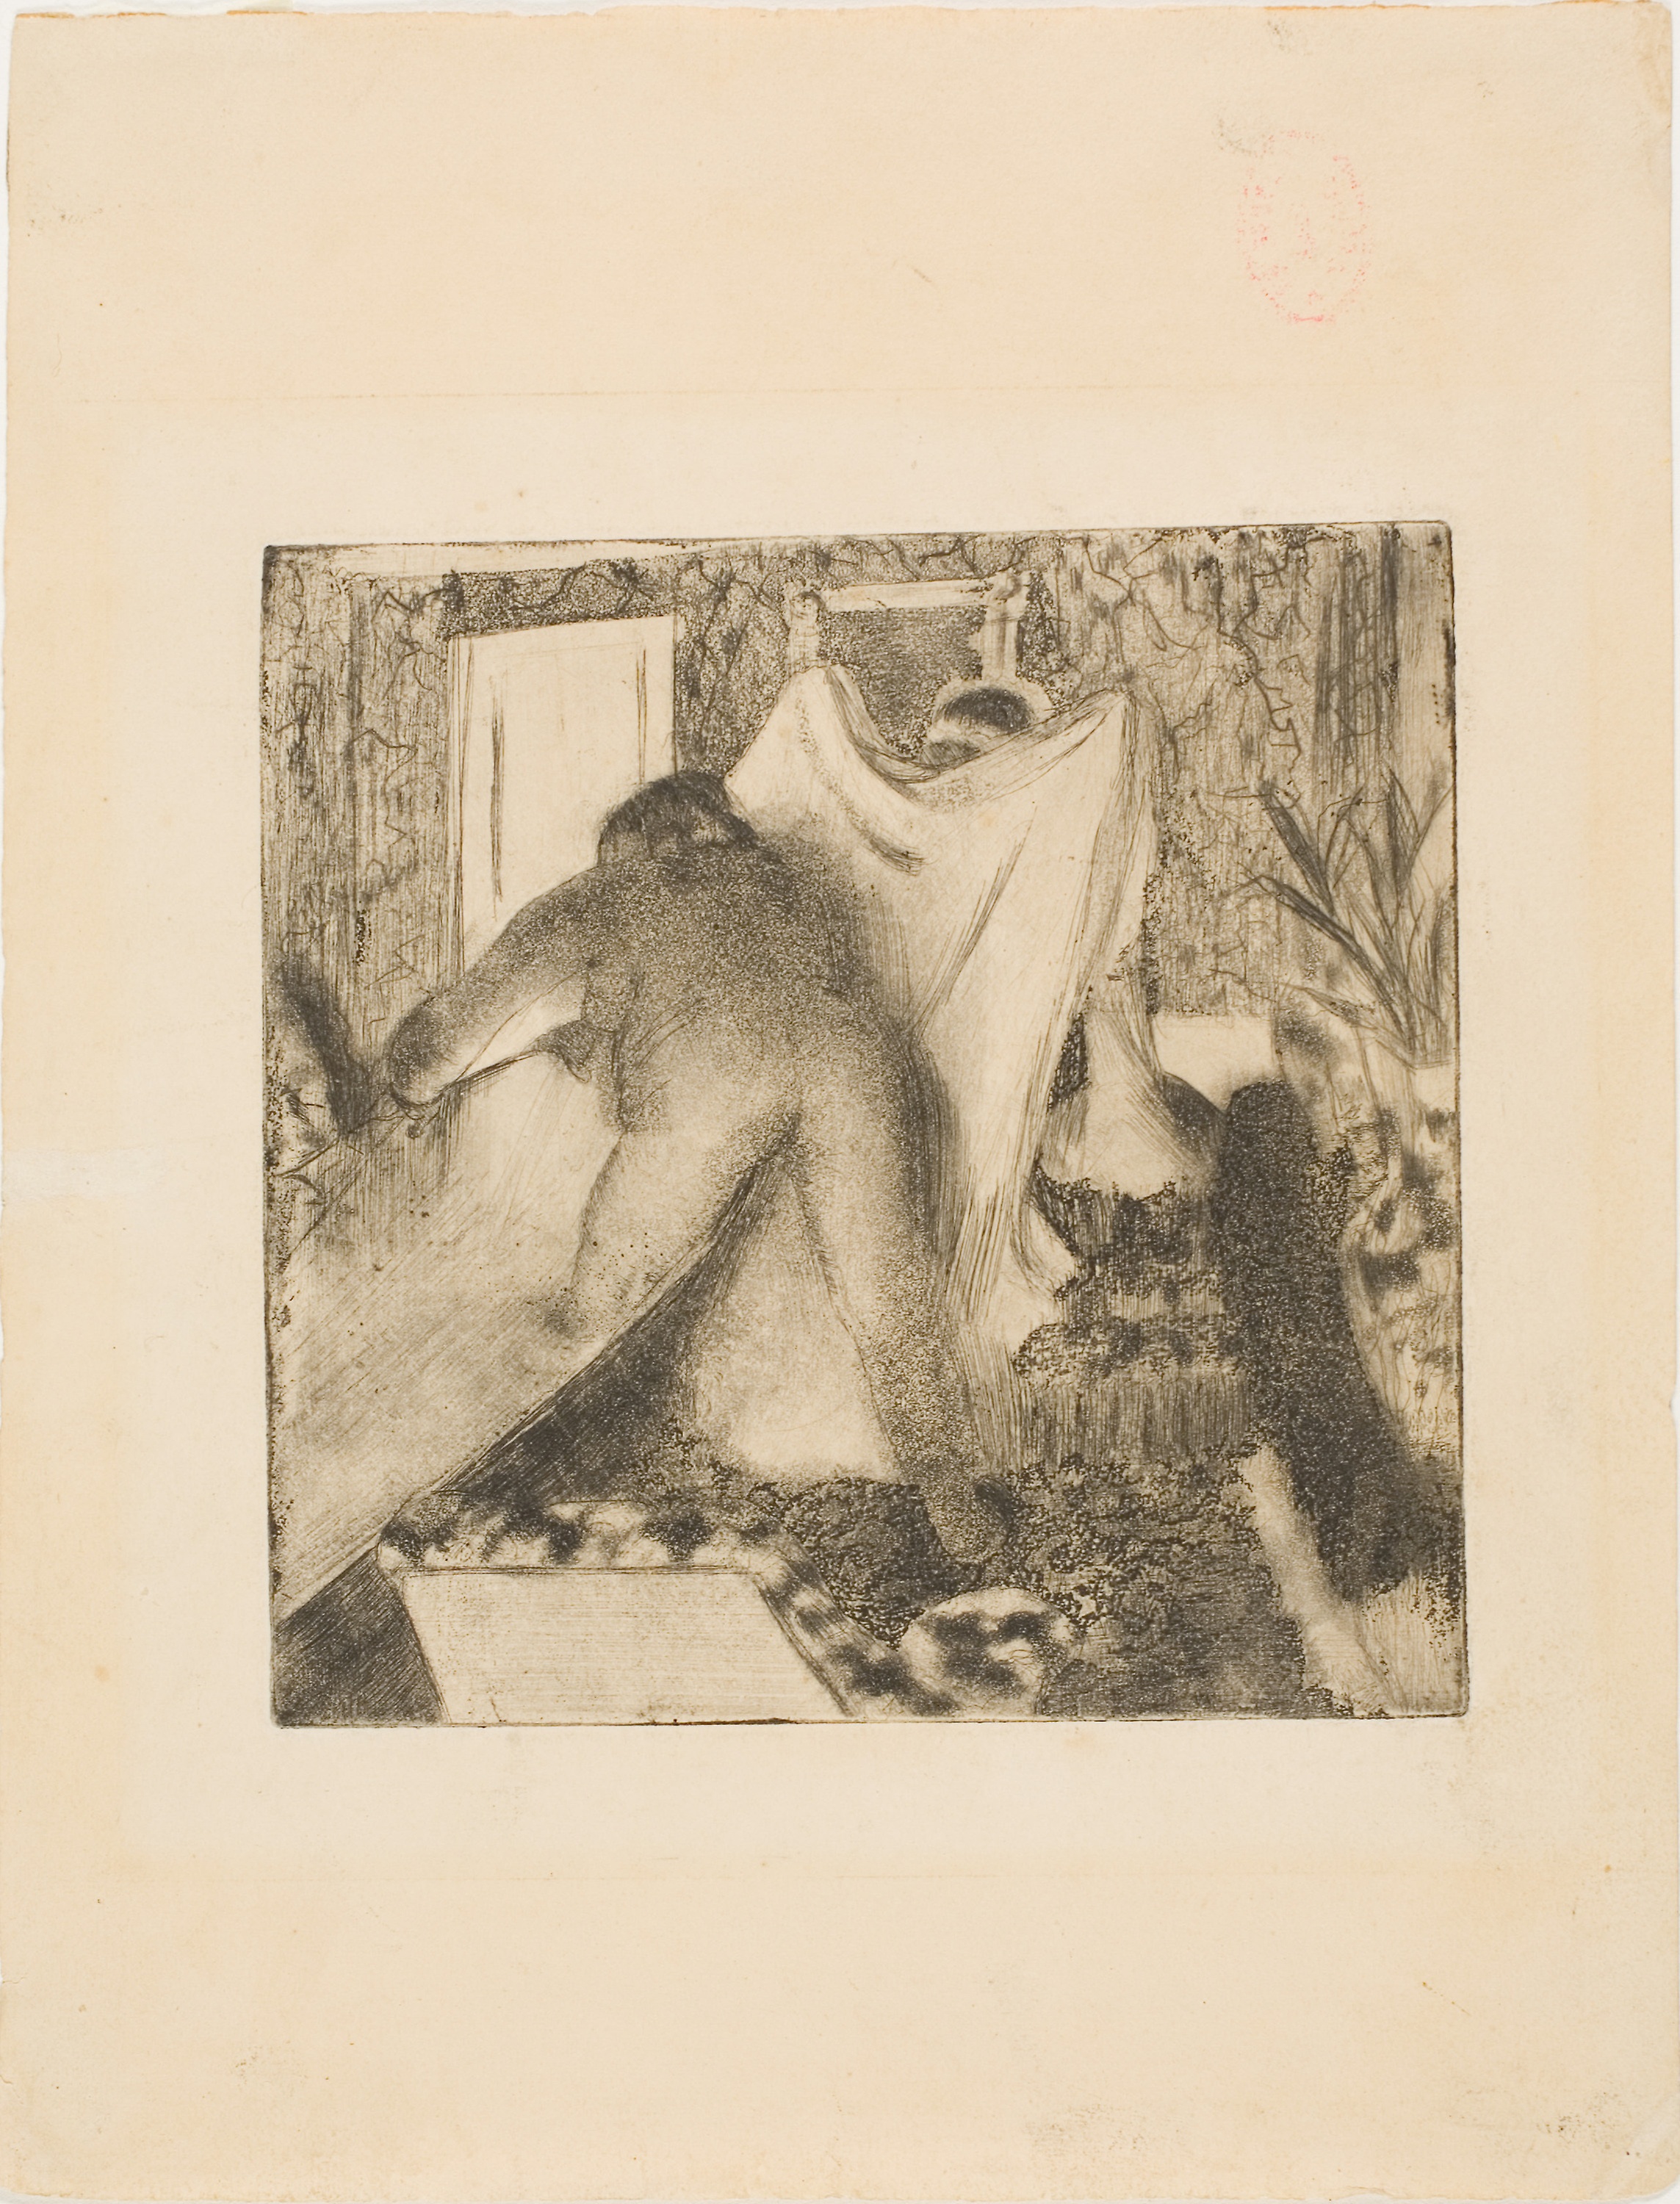
fauna, art, drawing, artwork, painting, modern art, figure drawing, picture frame, visual arts